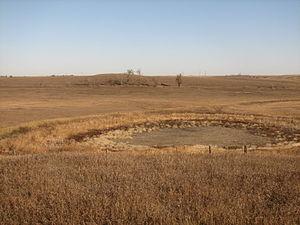
Mare des prairies dans le Dakota du Nord
La Région des cuvettes des prairies, aussi appelée Région des fondrières des prairies, est une vaste zone du nord des prairies de l'Amérique du Nord parsemée de milliers de mares peu profondes. Celles-ci sont un habitat très important pour la nidification et la migration de nombreuses espèces de sauvagines.